Budaörs Airport

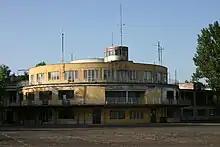
Terminal building in 2012

All international services transferred from Budaörs shortly afterwards, and recreational flying and parachuting activities which had gone on at Ferihegy moved to Budaörs.